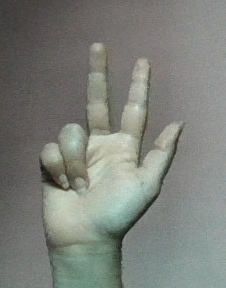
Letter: al